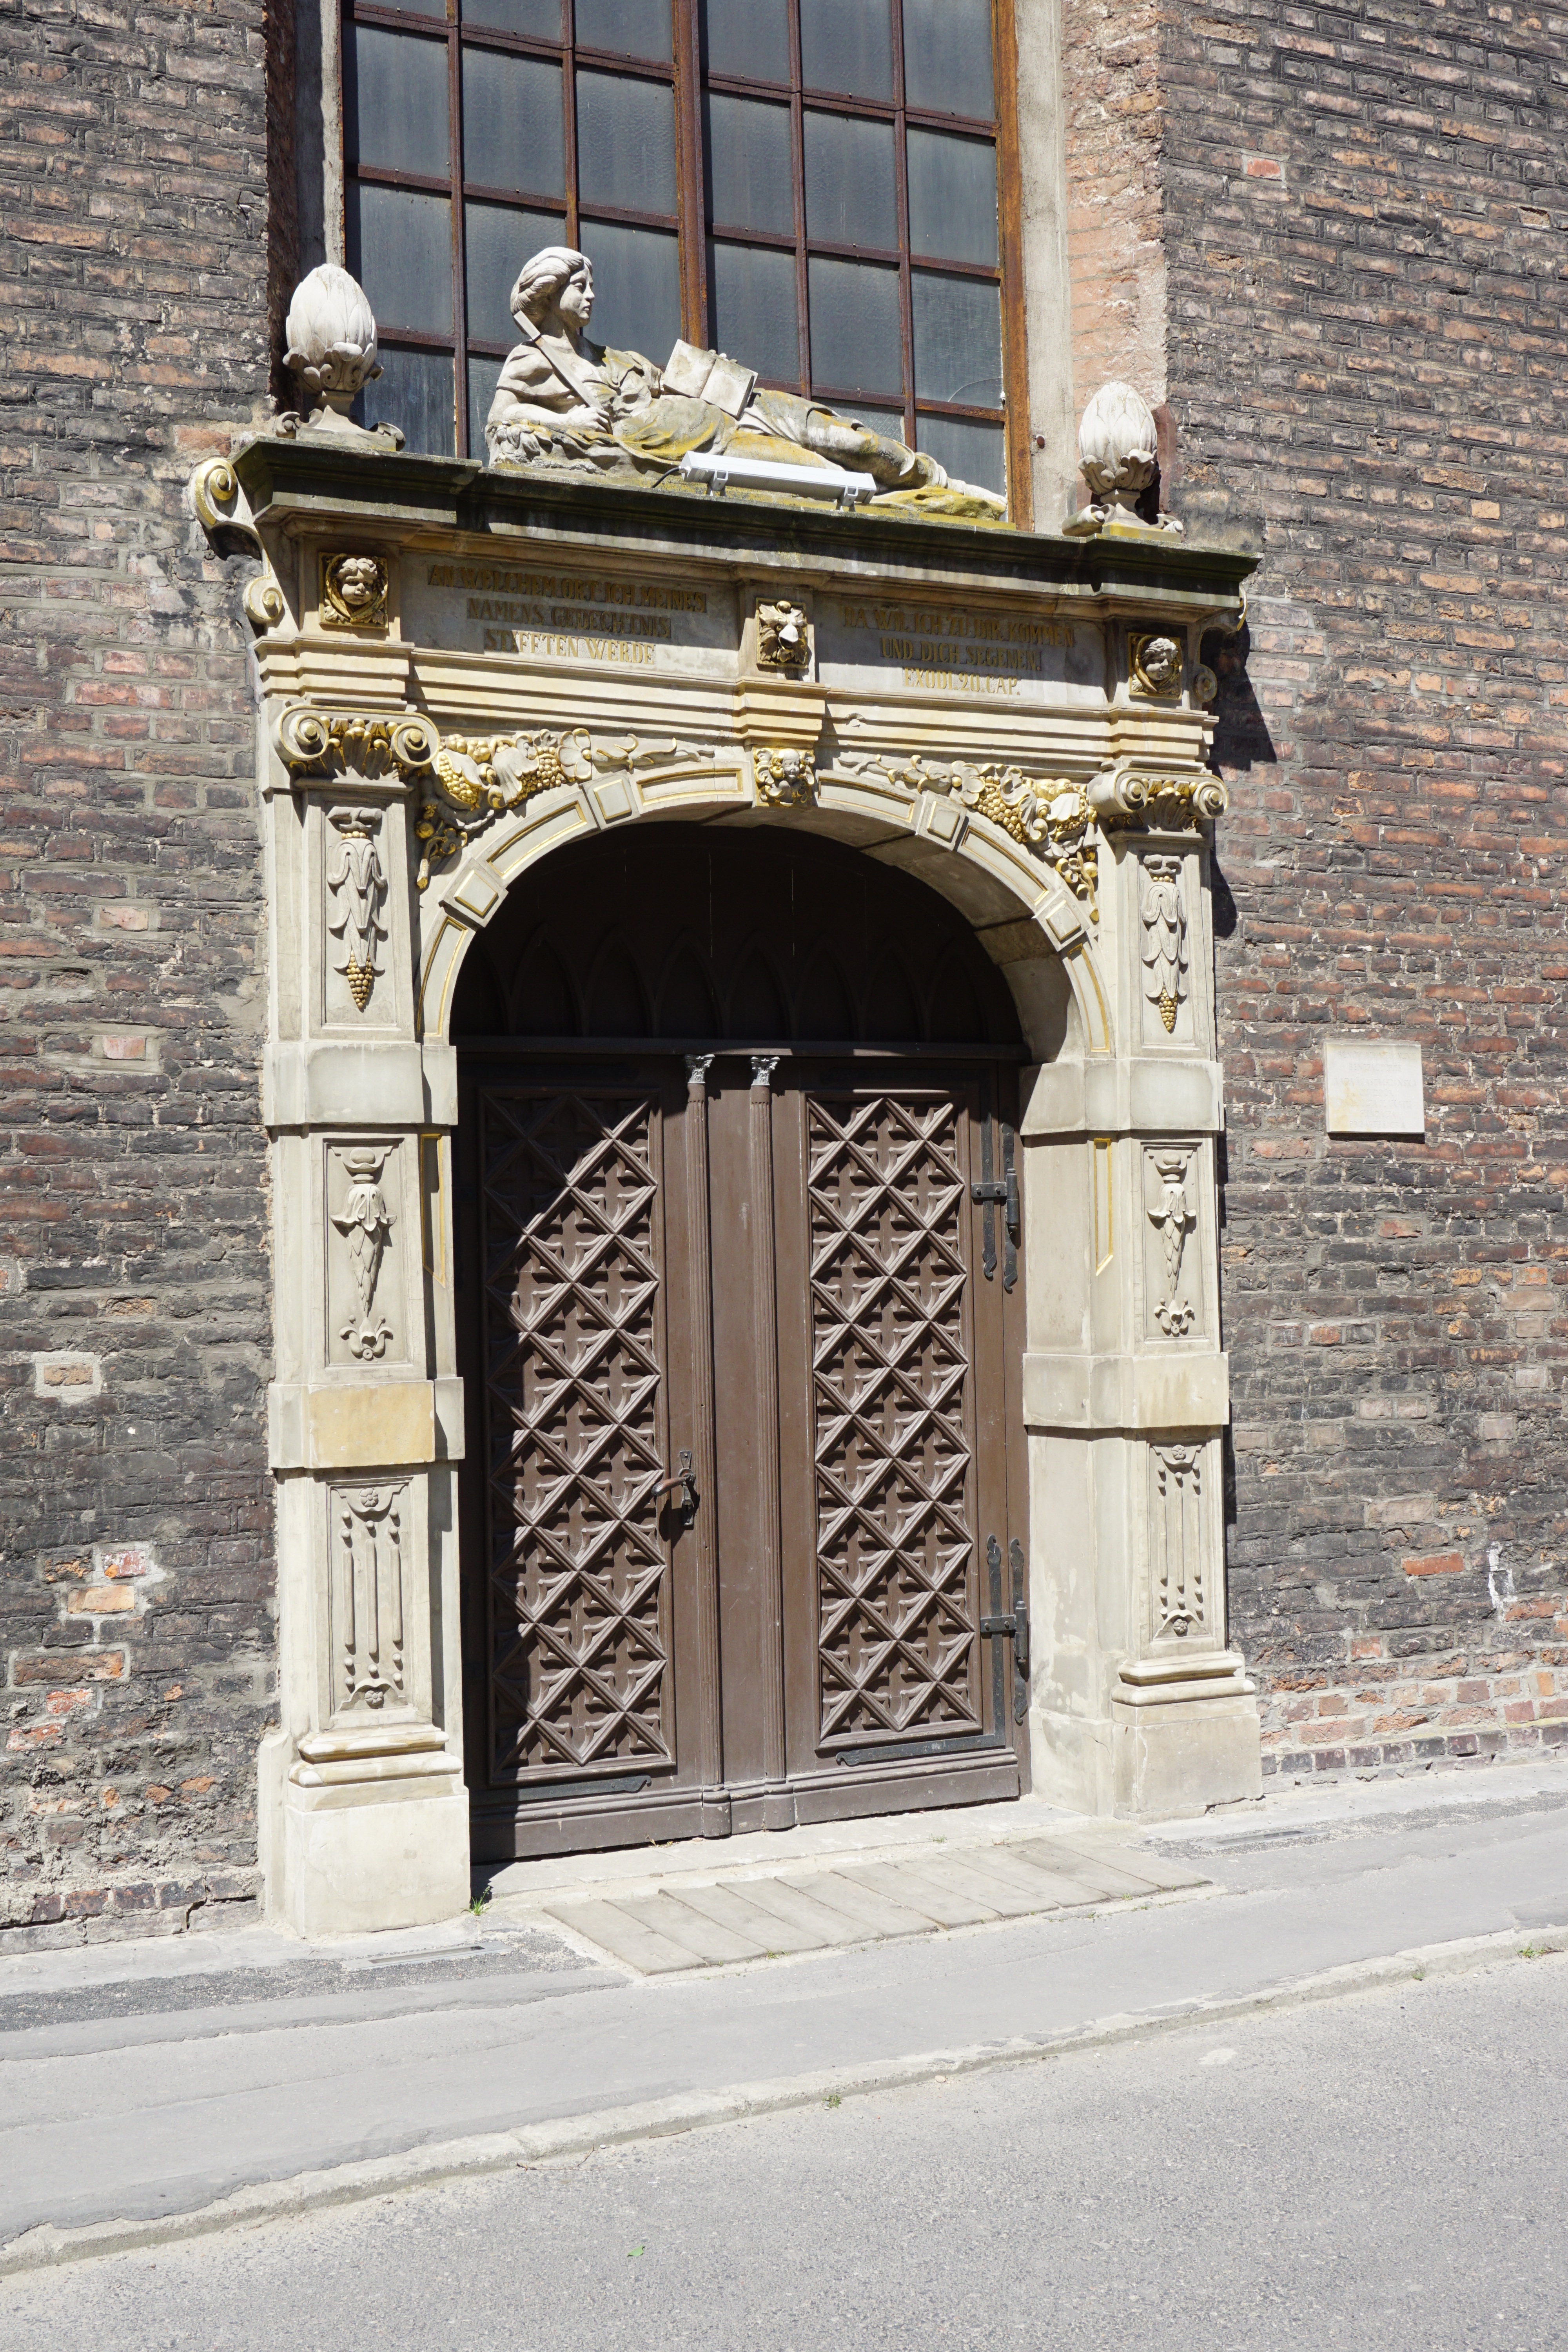
architecture, structure, window, palace, arch, column, facade, church, door, portal, gdansk, ancient history